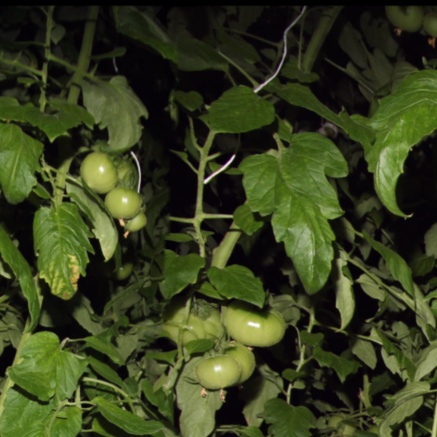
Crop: tomato